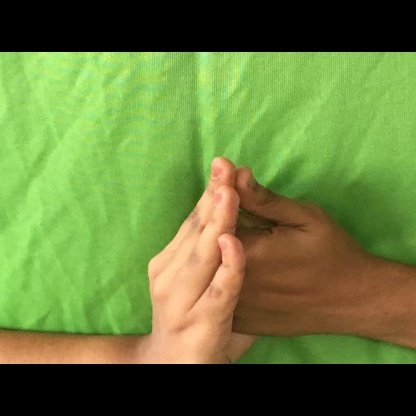
Mudra: Shanka